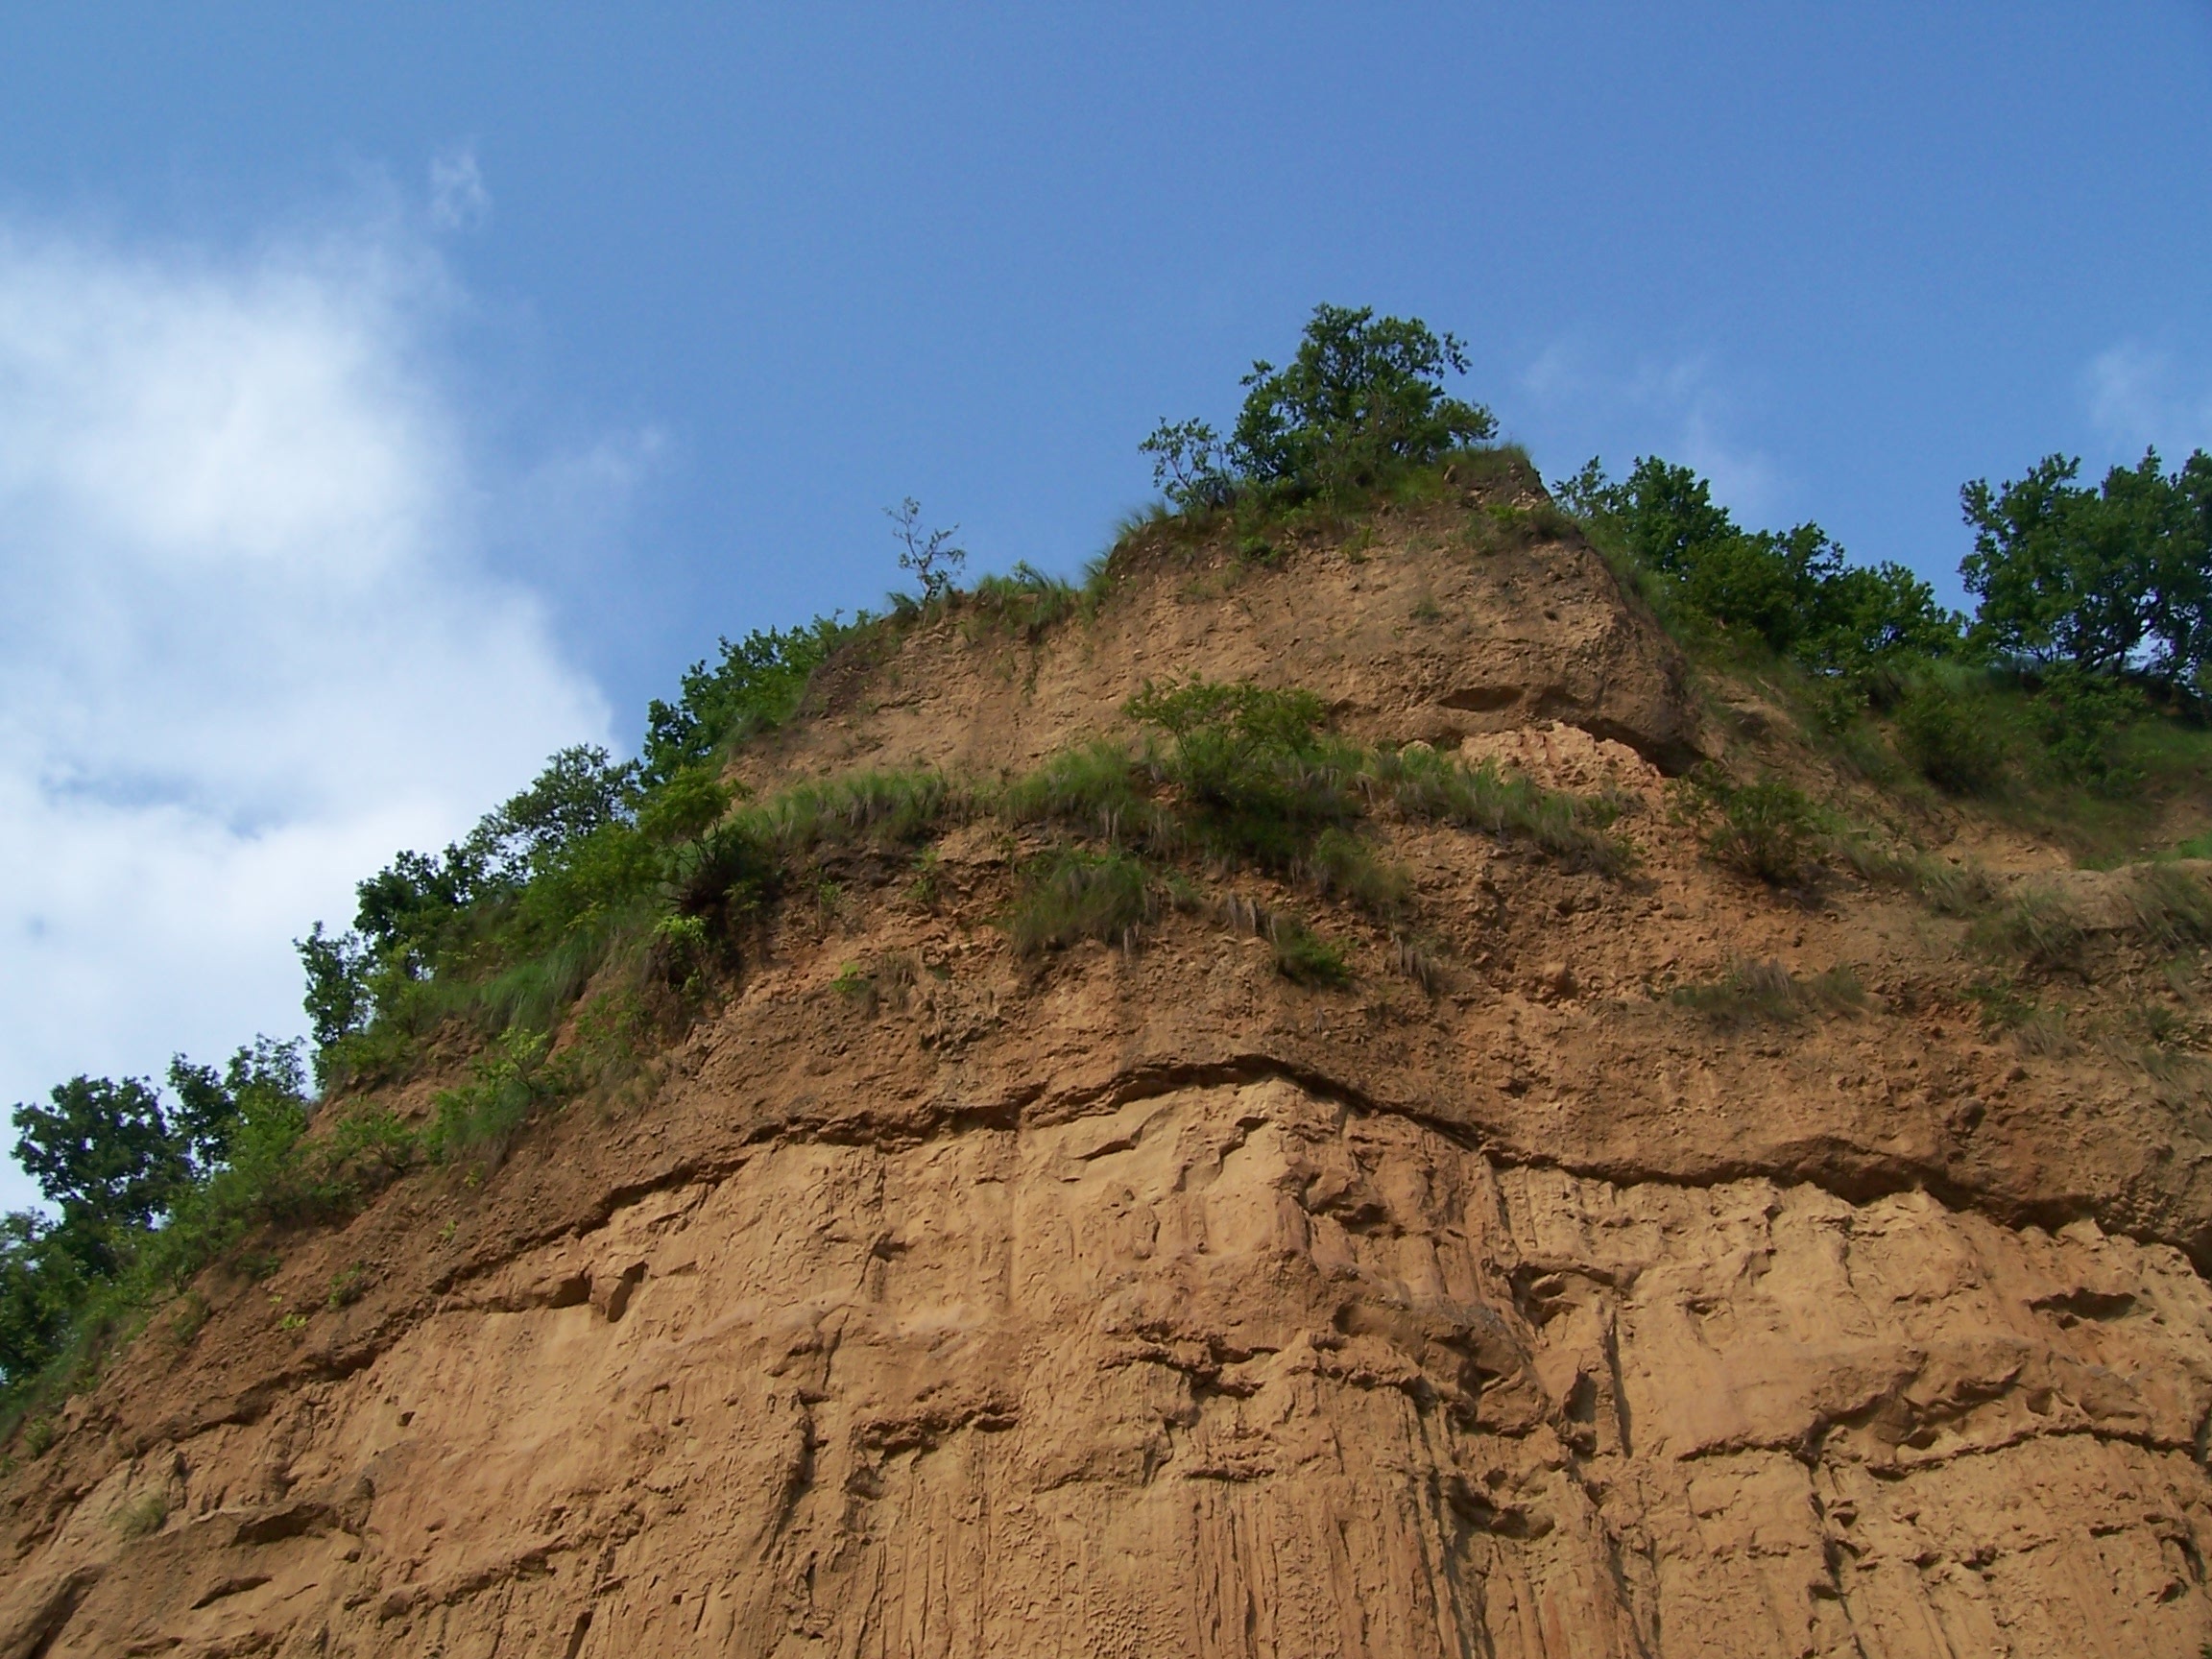
landscape, tree, nature, rock, mountain, sky, hill, view, land, formation, cliff, environment, natural, soil, terrain, ridge, erosion, ecology, outdoors, geology, badlands, plateau, dramatic, geological, ecosystem, landform, geological phenomenon